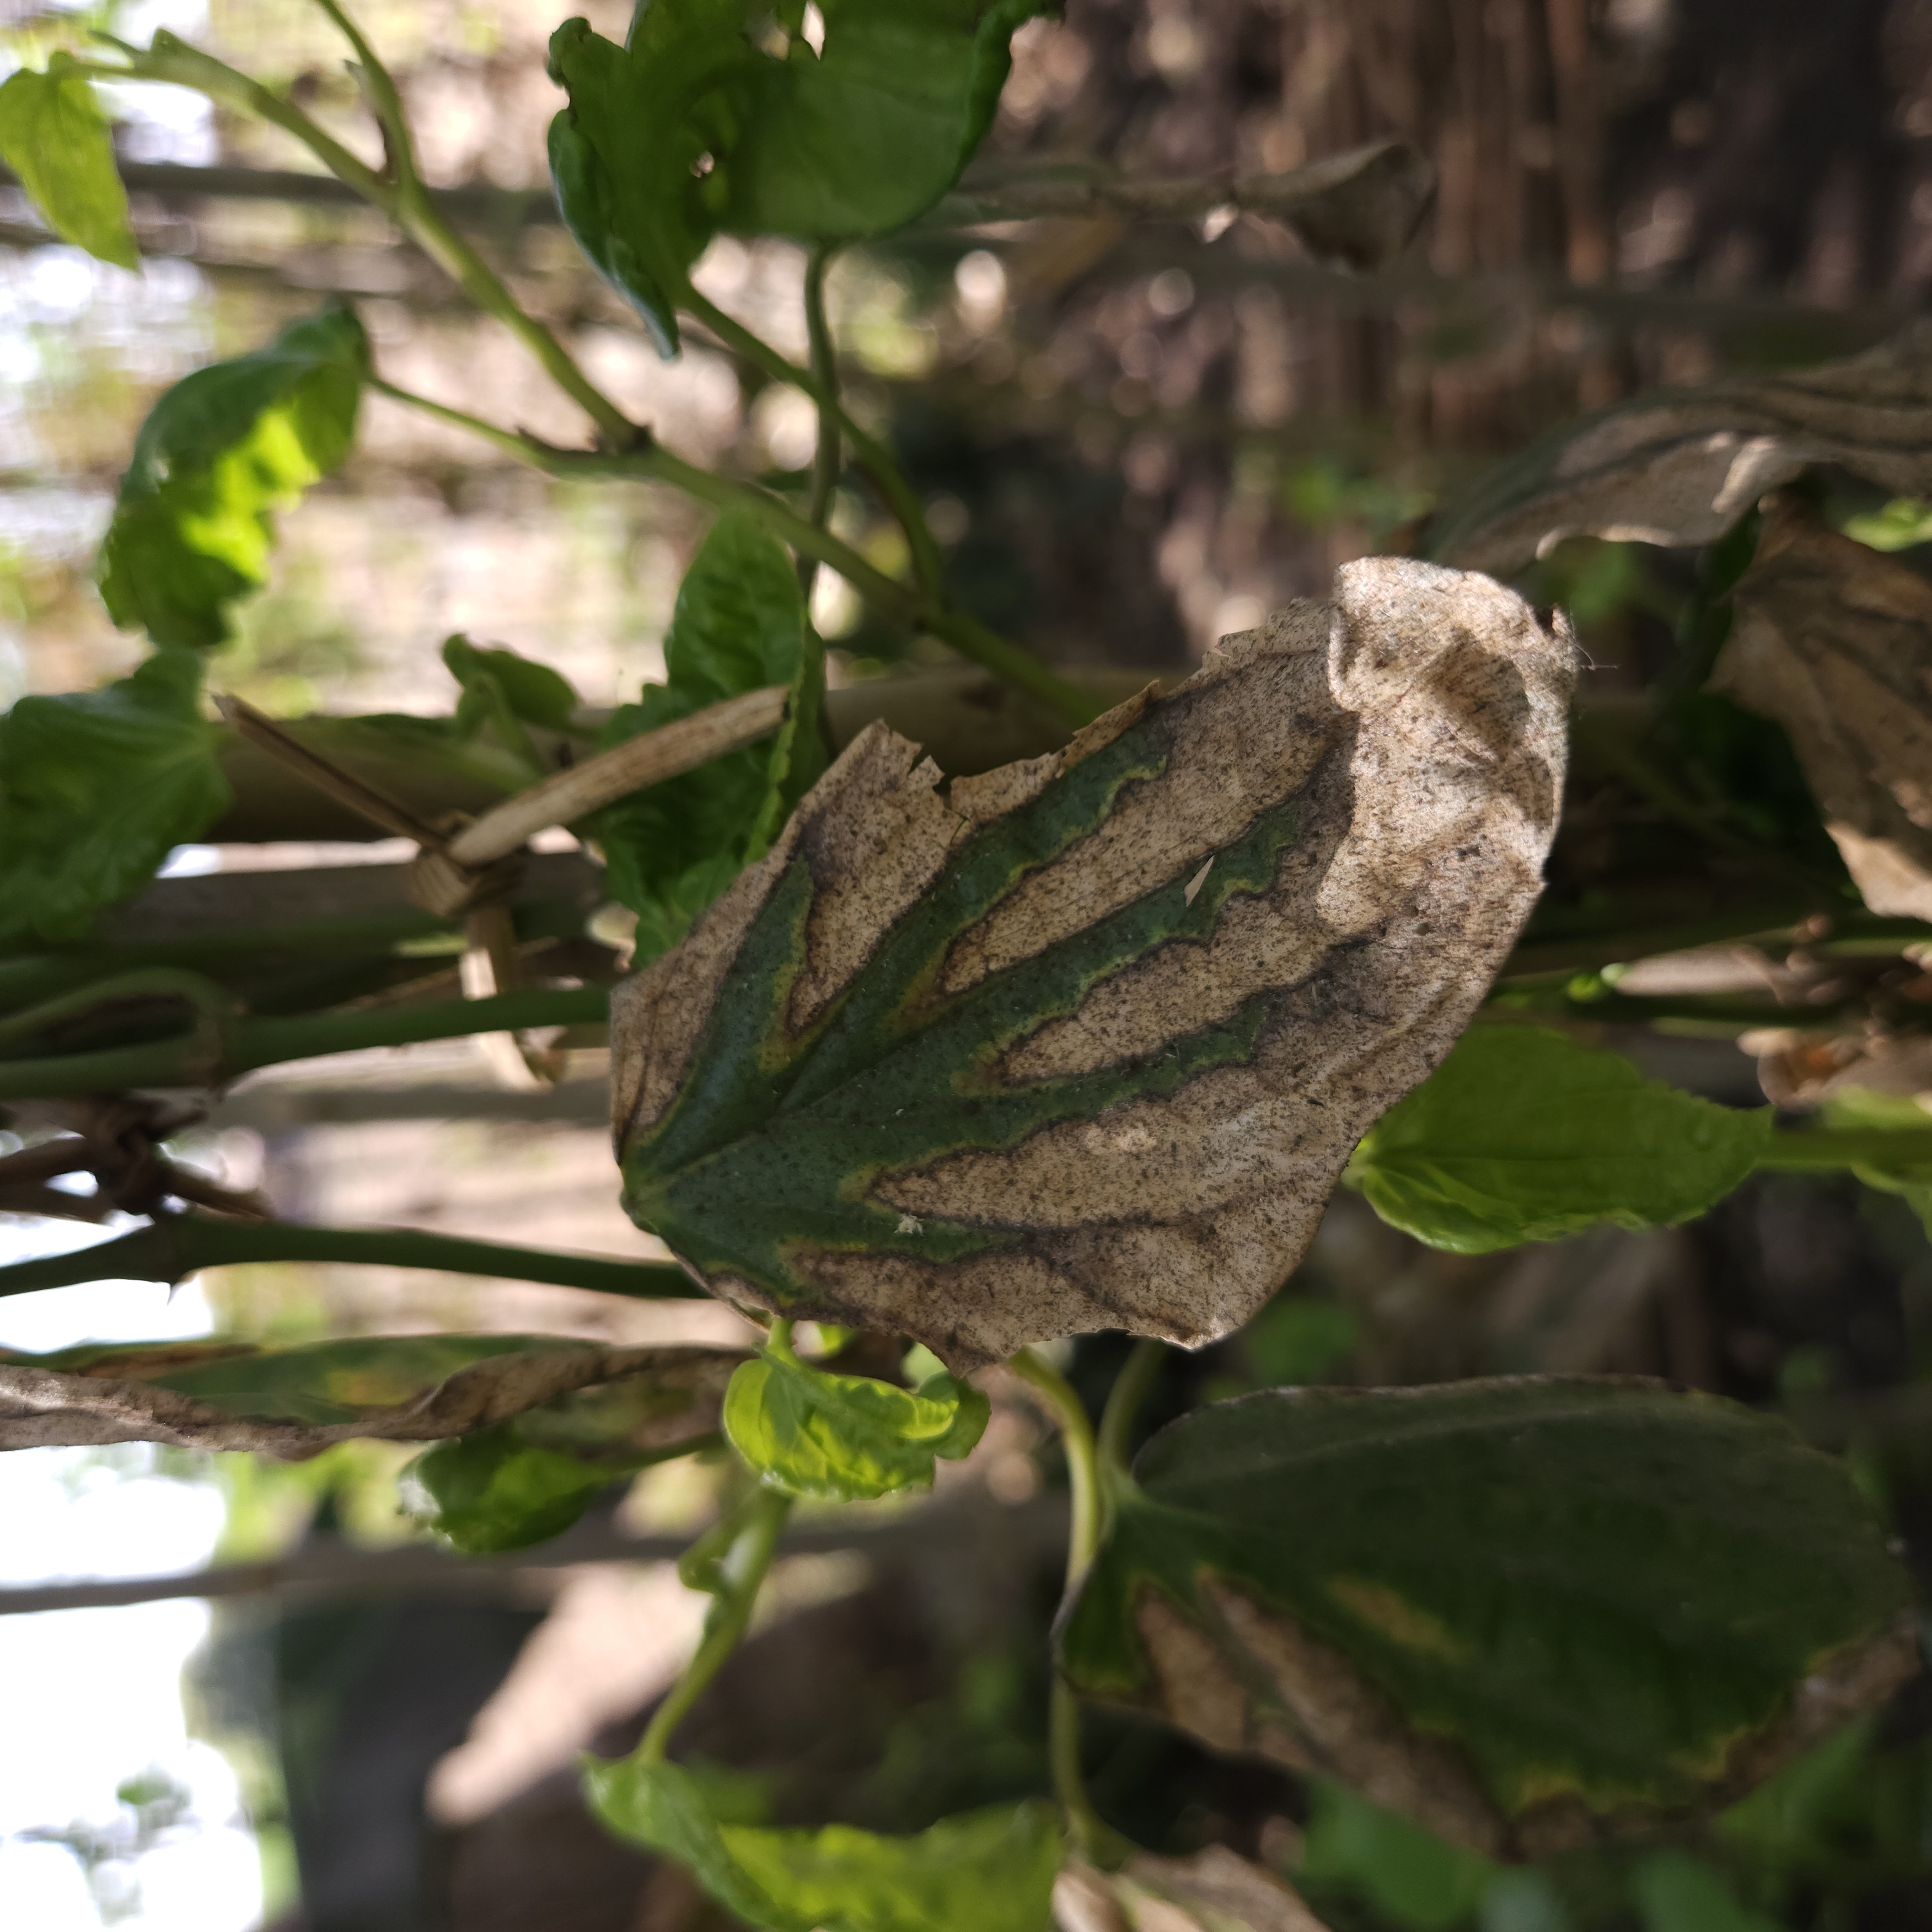
Label: Dried